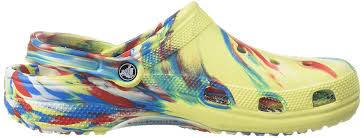
Label: Clog